Rice production in Bhutan

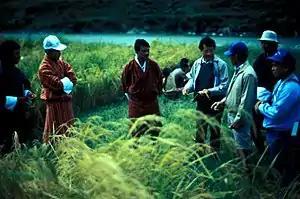
Agricultural officials and rice cultivators.

Bhutanese red rice is a medium-grain rice, and is the staple rice of the Bhutanese people. It is a red japonica rice that is semi-milled; some of the reddish bran is left on the rice. Because of this, it cooks somewhat faster than an unmilled brown rice. When cooked, the rice is pale pink, soft and slightly sticky.